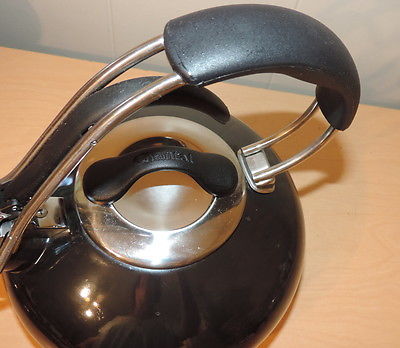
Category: kettle